Pedro Rodríguez (racing driver)

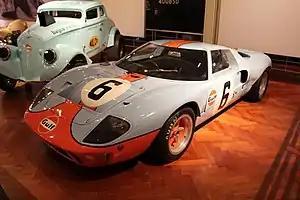
The Ford GT40 in which Rodríguez and Lucien Bianchi won the 1968 24 Hours of Le Mans

Reentering F1 in the British Grand Prix, Rodríguez matched teammate Amon's pace in practice and led Amon by a whisker in the race. The uncompetitive 312s ran midfield until Rodríguez's car broke and Amon's engine blew for the second race in a row. Given the hopelessness of the 312 V12, the frustration of his drivers, and the slow progress with getting the new flat-12 F1 car ready, Enzo Ferrari would rather have run two Italian drivers for the rest of the season, but the Brambilla brothers, Vittorio and Ernesto, proved too slow. So, Ferrari ran Rodríguez in the last four races of the season, in NART American racing colours for the North American races, but still, effectively, as a Ferrari works team. All in all, Rodríguez managed a fourth place in 1968; sixth in 1964, 1967 and 1970; and seventh in 1965 and 1969; while retiring in 1963 and 1966; in his eight home races in Mexico, but Ferrari didn't offer him a ride for 1970.